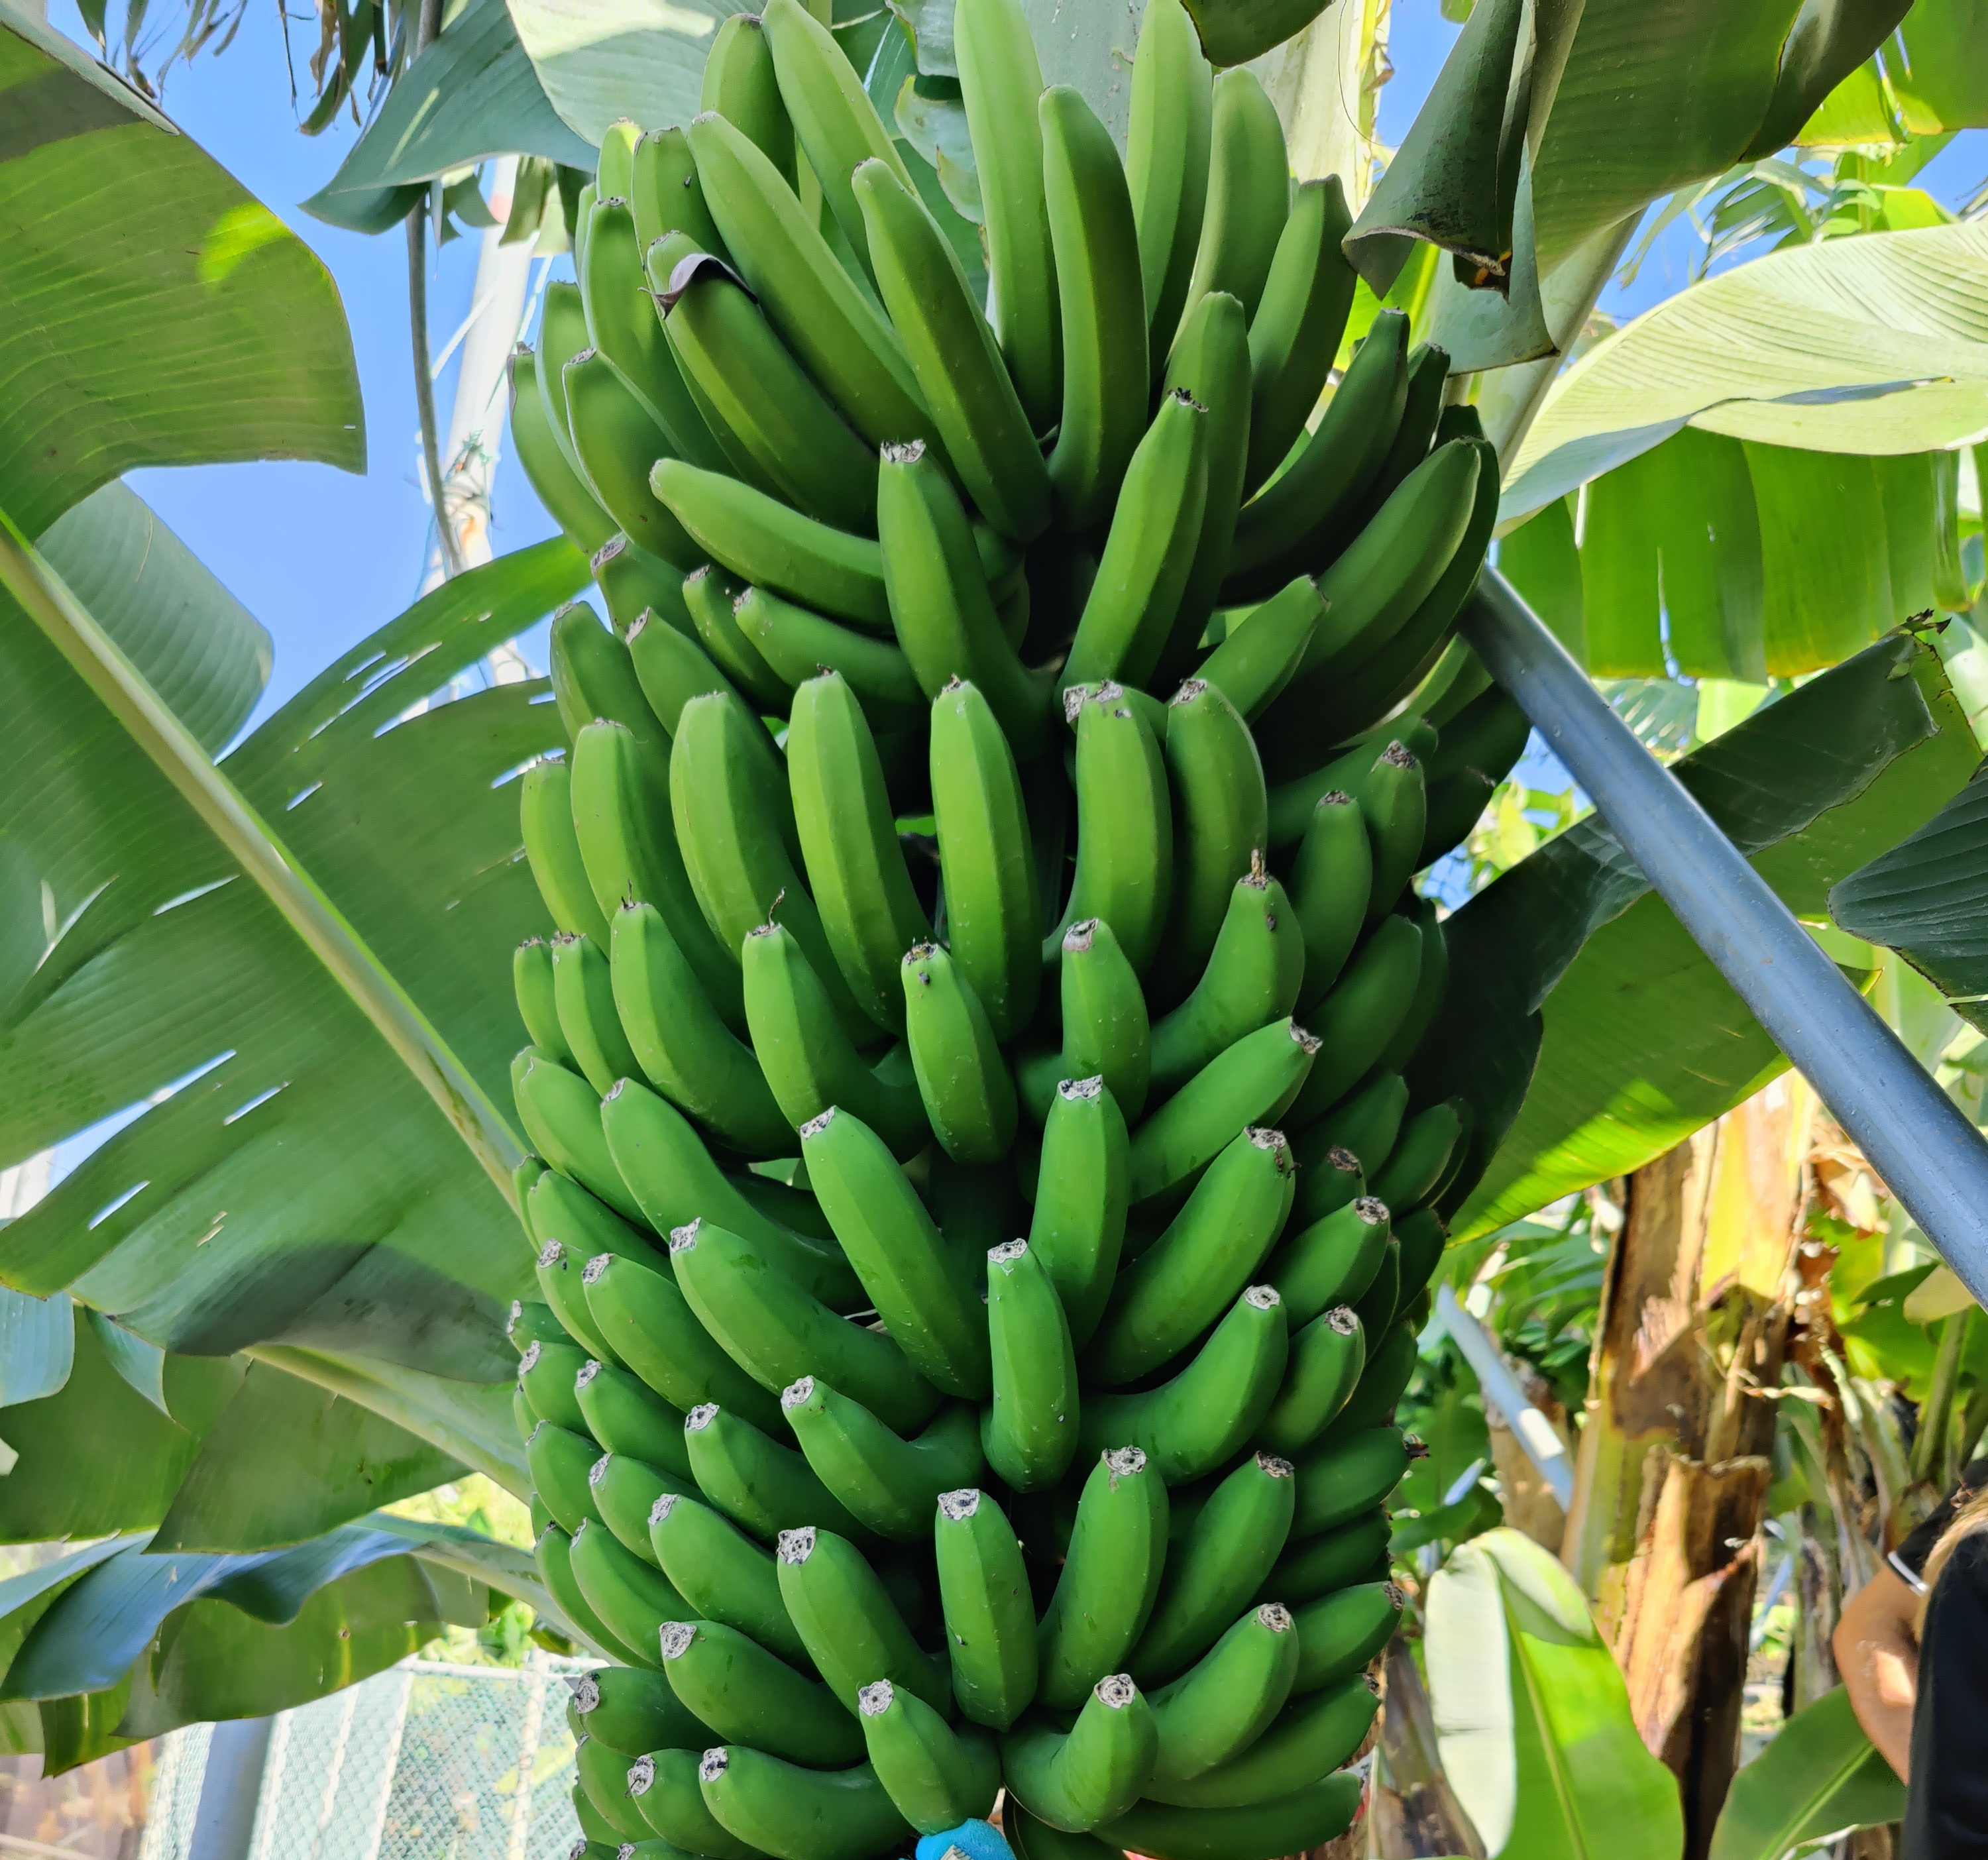
Label: Cut